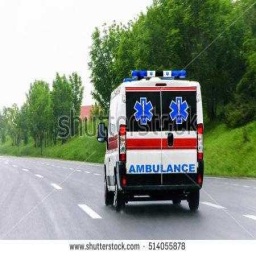
Label: ambulance